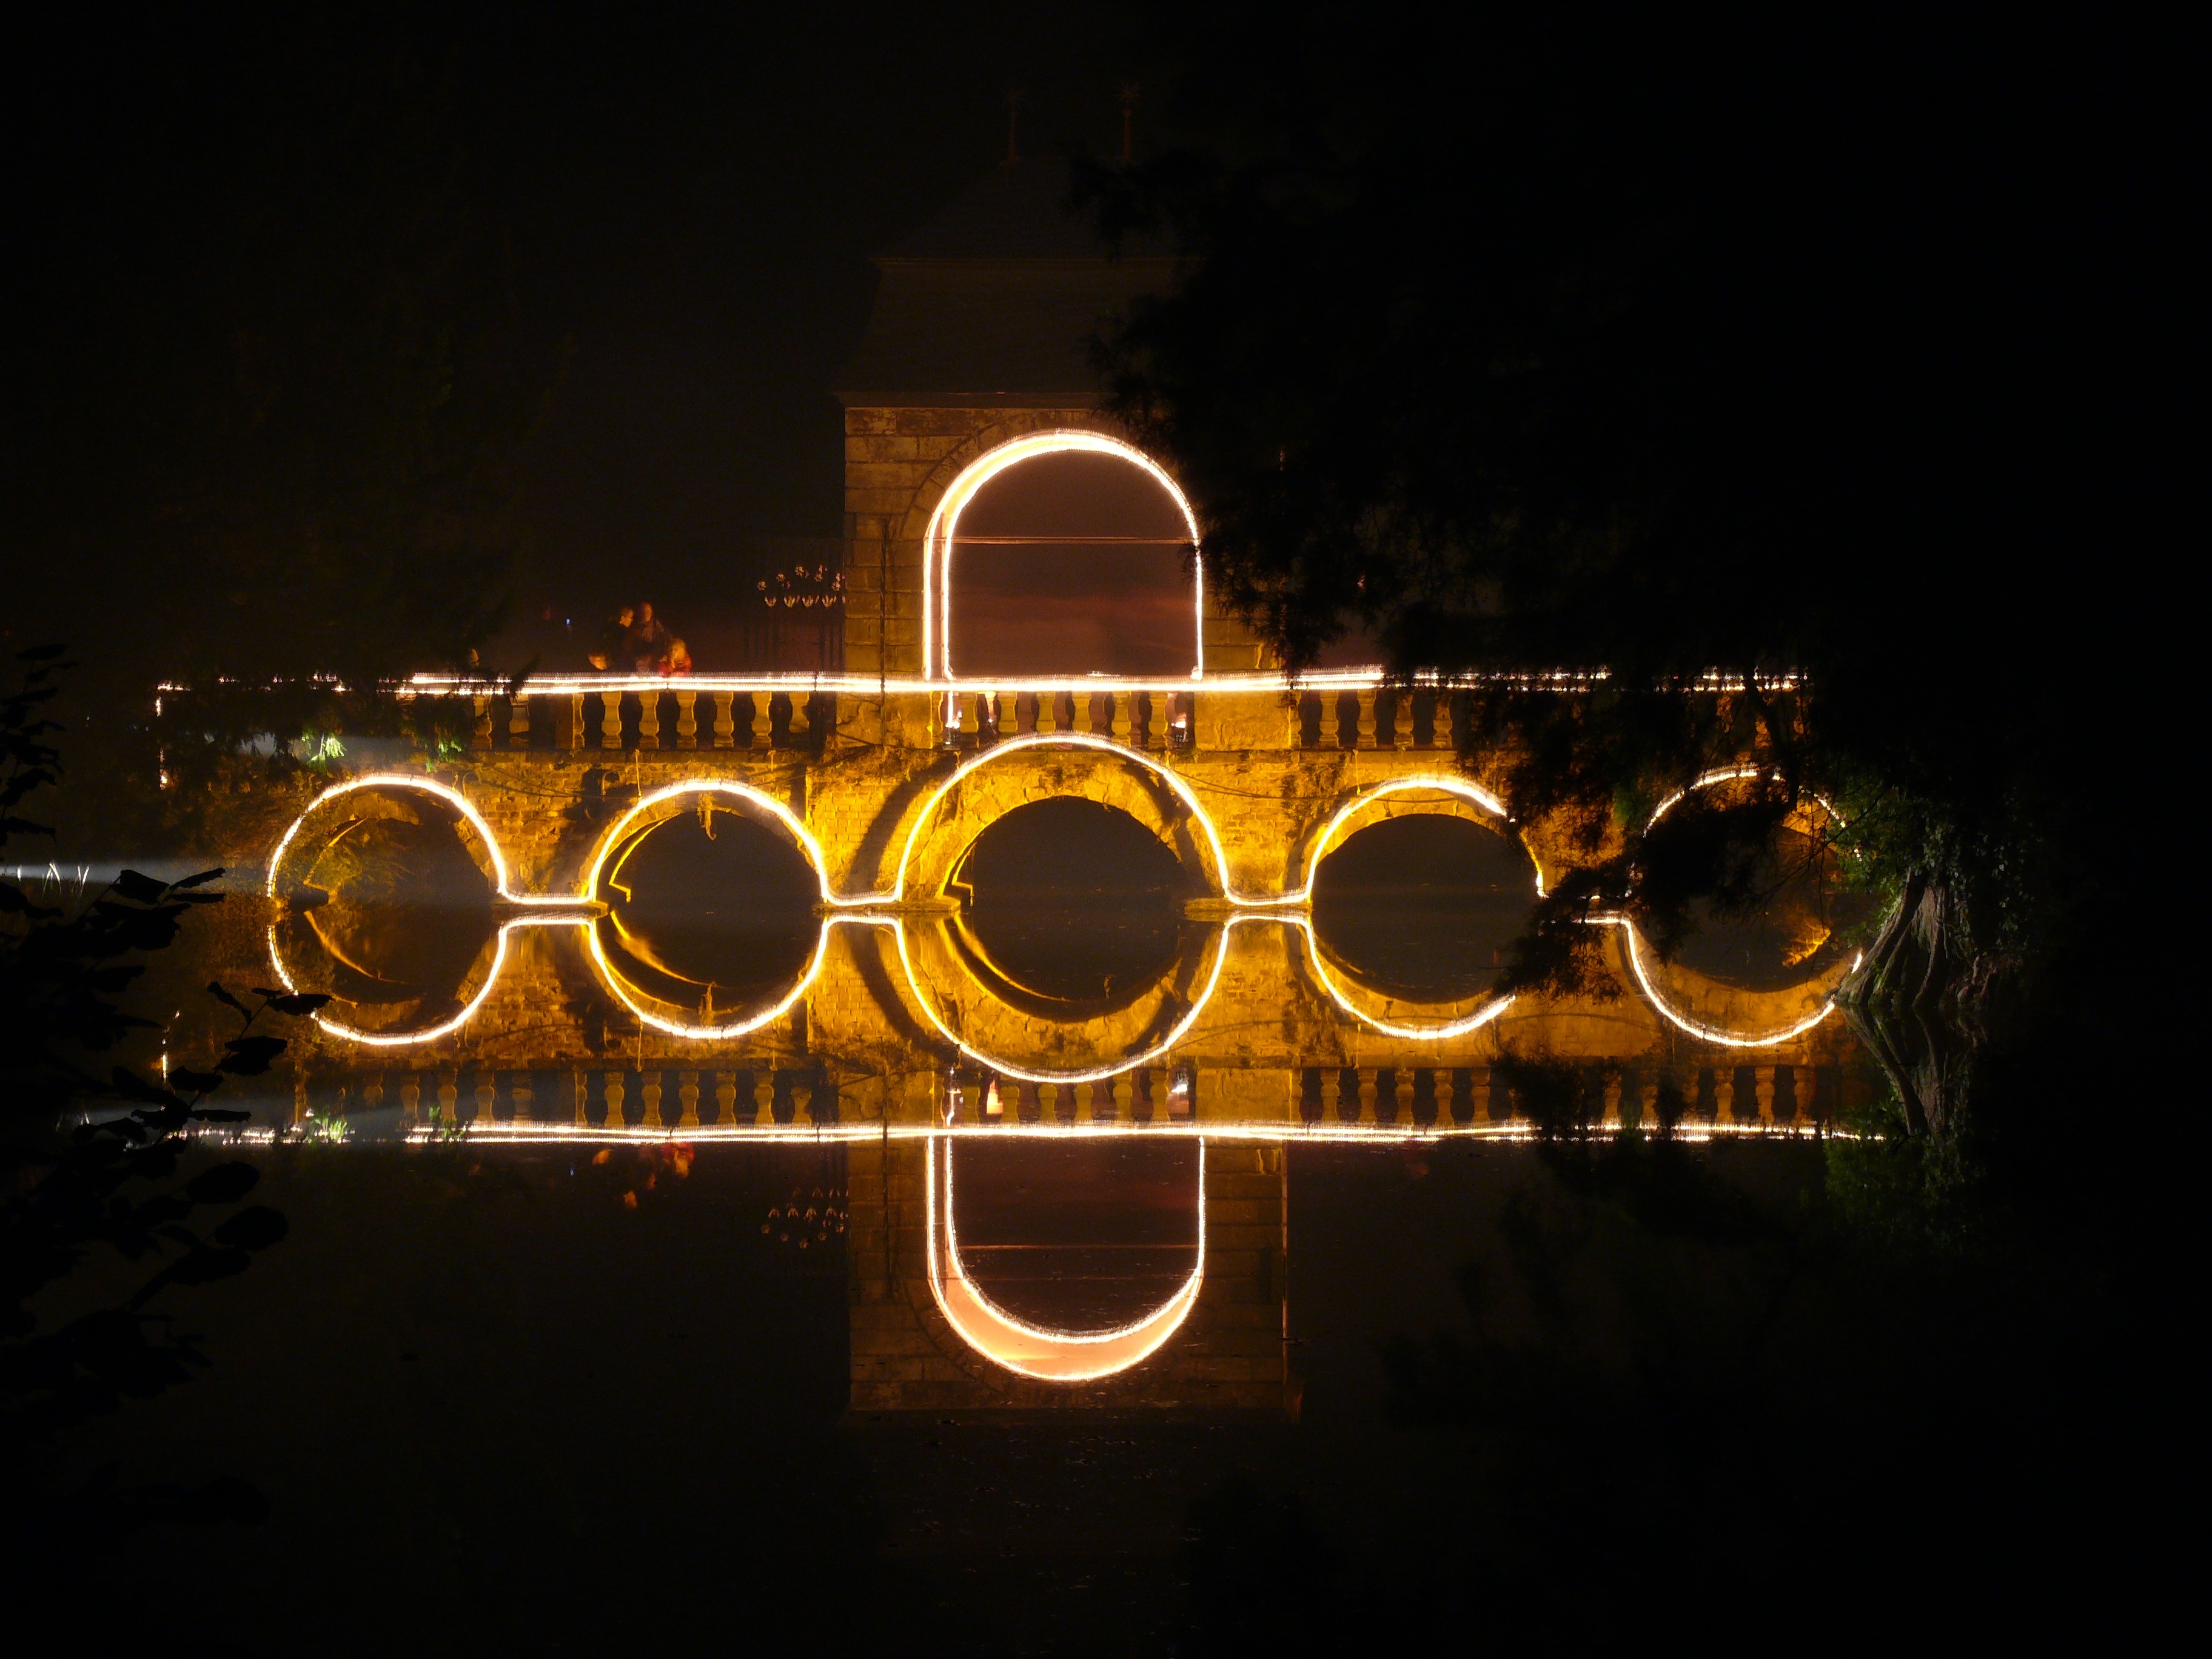
light, night, darkness, lighting, font, christmas lights, poi